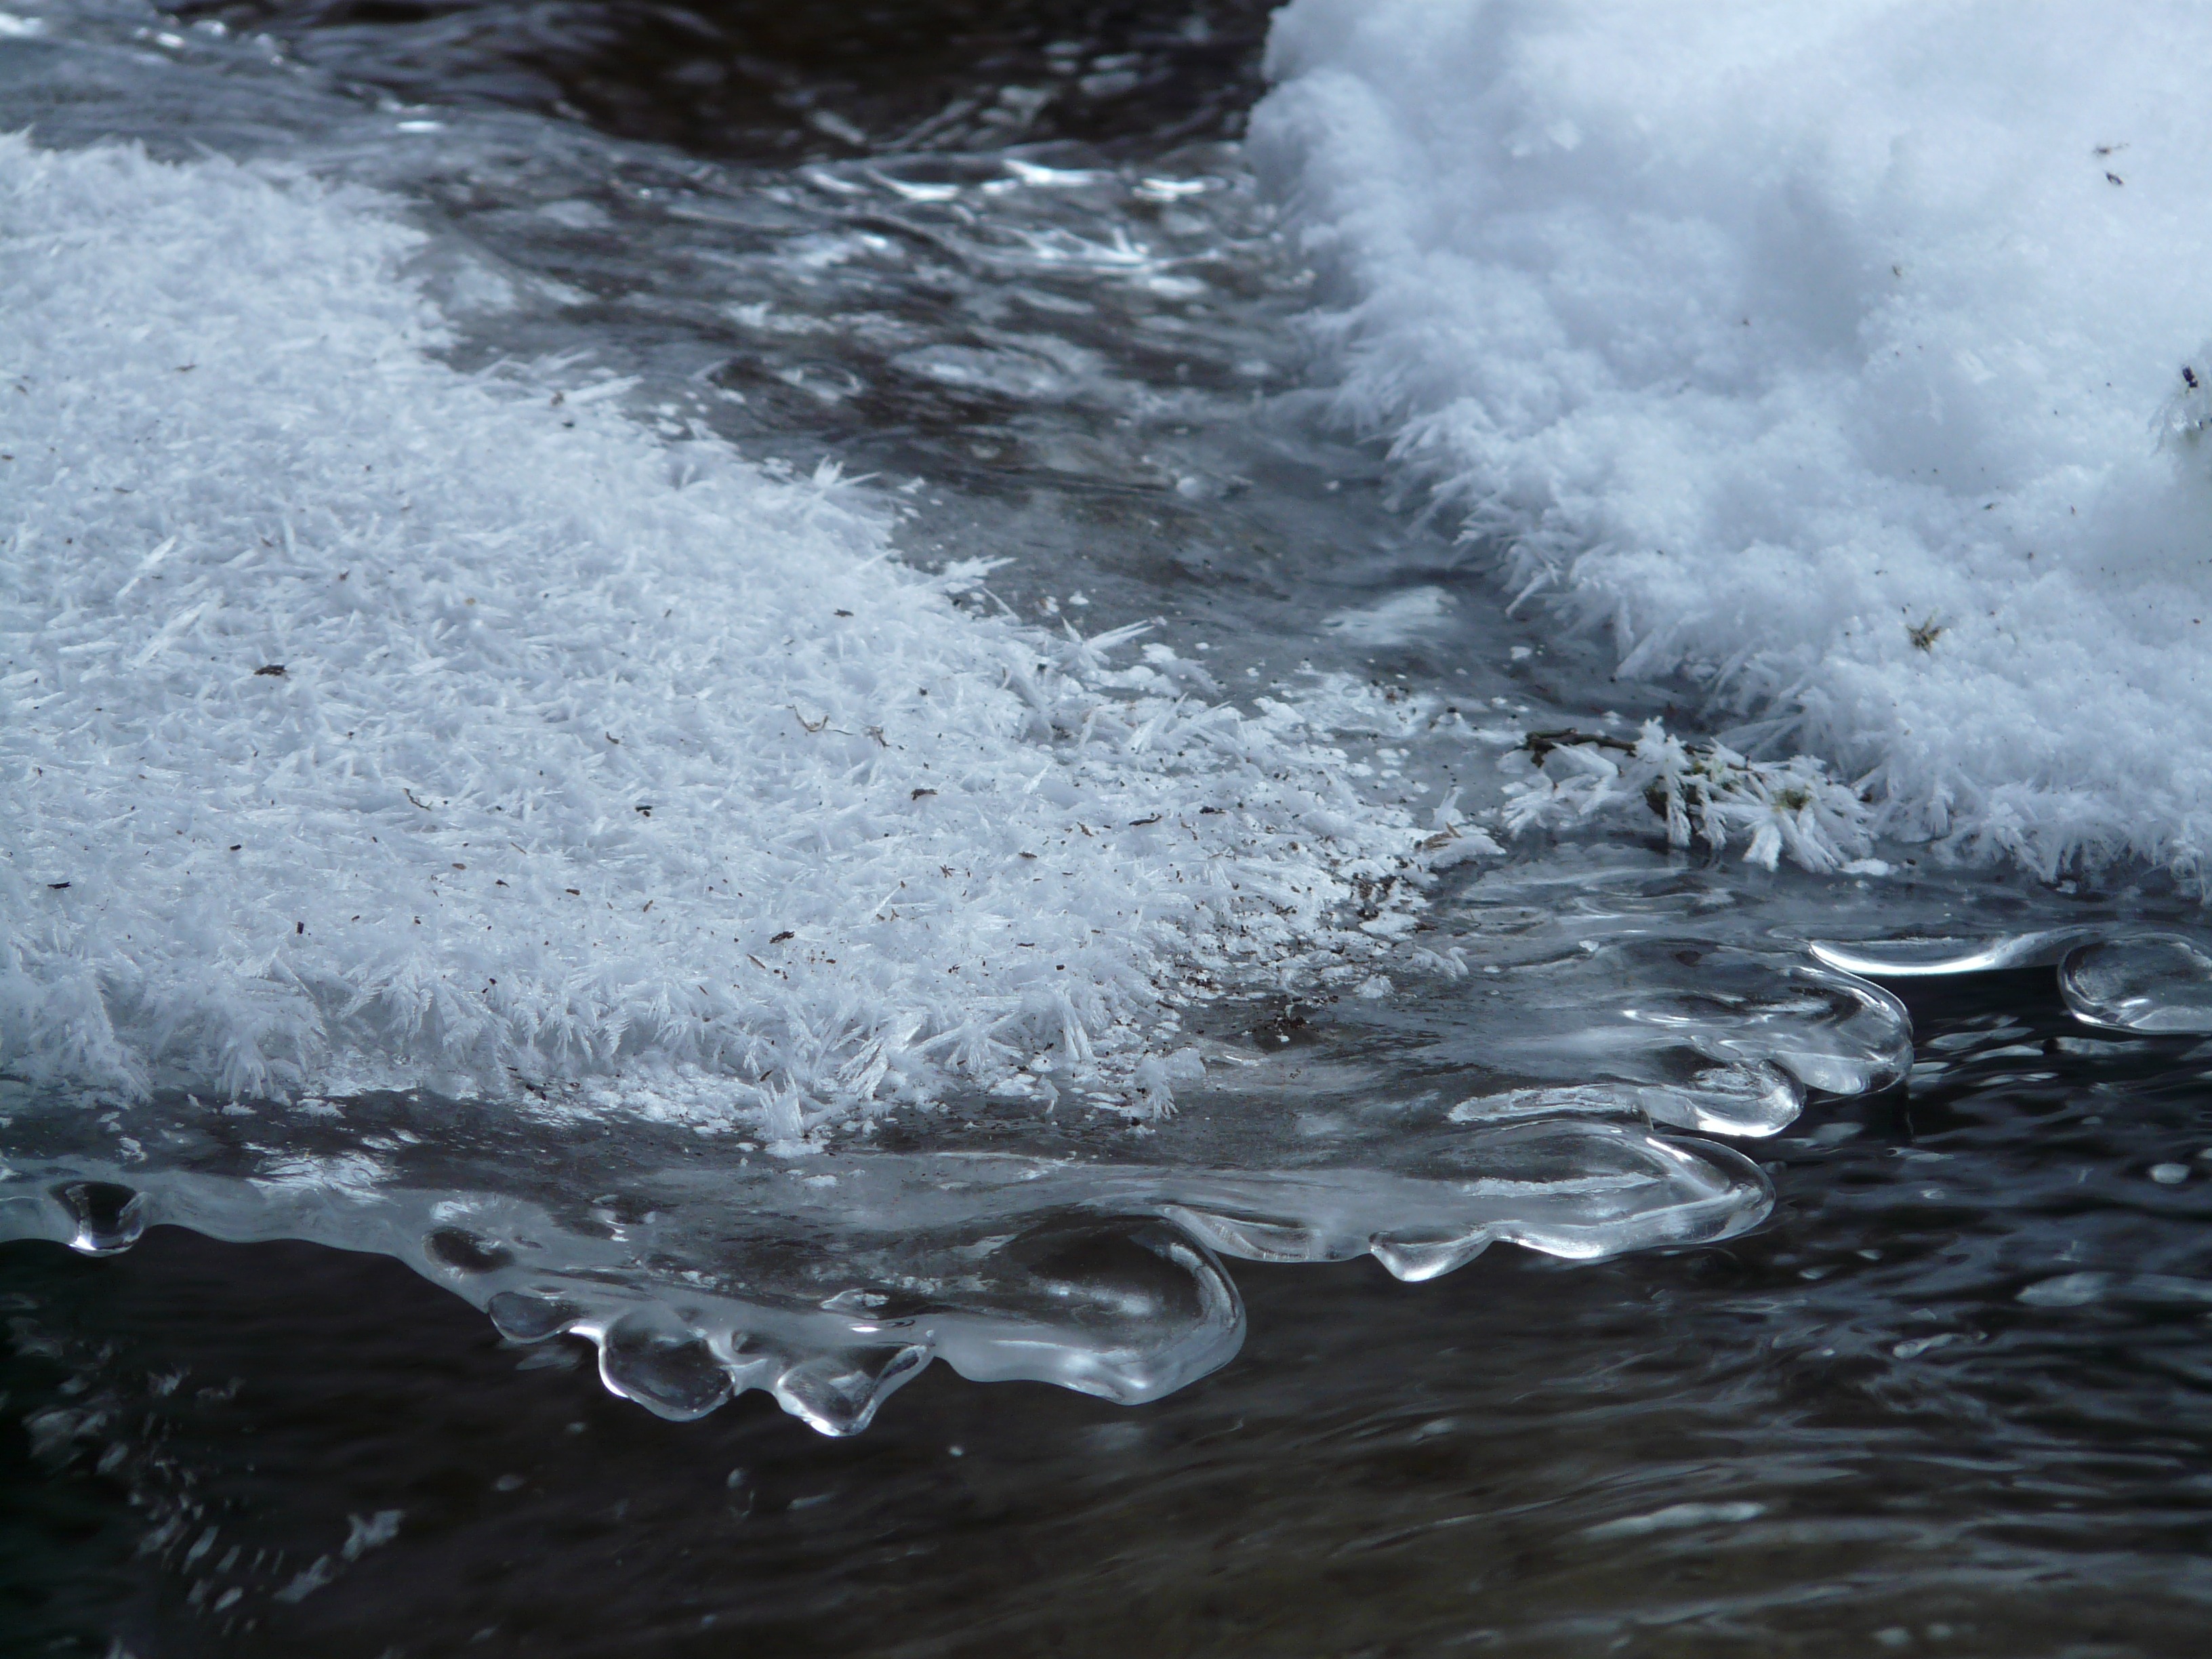
sea, water, ocean, cold, winter, wave, river, stream, ice, reflection, weather, rapid, frozen, body of water, iced, icy, freezing, eiskristalle, crystals, atmospheric phenomenon, wind wave